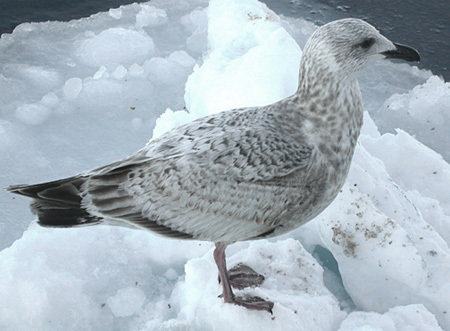
this medium sized bird has white, black and grey feathers. the beak is black and is short and slightly curves downward. the feet are webbed.
this bird is white and black in color with a black beak and white eye rings.
this is a light grey and brown bird with webbed feet and a pointy bill.
a larger bird with a black beak, black rectrices, and a gray and white speckled bodies.
this bird has a black curved bill, with gray spots and white body.
this bird has wings that are white and grey and has a black beak
this is a white and grey speckled bird with a dark tail and long legs.
this bird has wings that are grey and has a white bellythe bird has a grey and white speckled body with a black beak and webbed feet.
a black and white spotted bird with a short black beak.
Species: Slaty Backed Gull